Fenton Atkinson

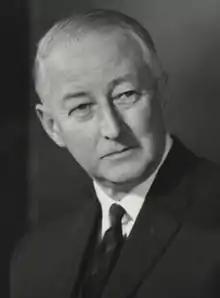
Atkinson in 1969.

Sir Fenton Atkinson (6 January 1906 – 28 March 1980) was a British High Court judge. He was the judge who oversaw the trial of the Moors murderers, Ian Brady and Myra Hindley, at Chester Assizes in 1966.